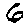
Label: 6